Vought F4U Corsair

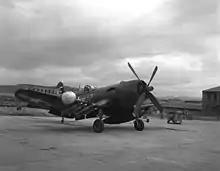
A VMF(N)-513 F4U-5N at Wonsan during the Korean War, 1950.

F4U-5: A 1945 design modification of the F4U-4, first flown on 21 December 1945, was intended to increase the F4U-4 Corsair's overall performance and incorporate many Corsair pilots' suggestions. It featured a more powerful Pratt and Whitney R-2800-32(E) engine with a two-stage supercharger, rated at a maximum of . Other improvements included automatic blower controls, cowl flaps, intercooler doors, and oil cooler for the engine, spring tabs for the elevators and rudder, a completely modernized cockpit, a completely retractable tail wheel, and heated cannon bays and pitot head. The cowling was lowered two degrees to help with forward visibility, but perhaps most striking as the first variant to feature all-metal wings (223 units produced). Maximum speed was and max rate of climb at sea level 4,850 feet per minute.